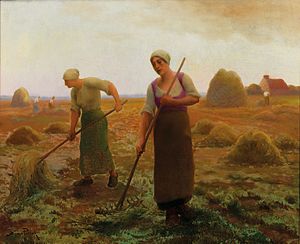
Aimé Perret
Høsthjælperinderne værk af Aimé Perret
Aimé Perret var en fransk maler.